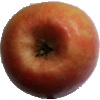
Label: apple_pink_lady